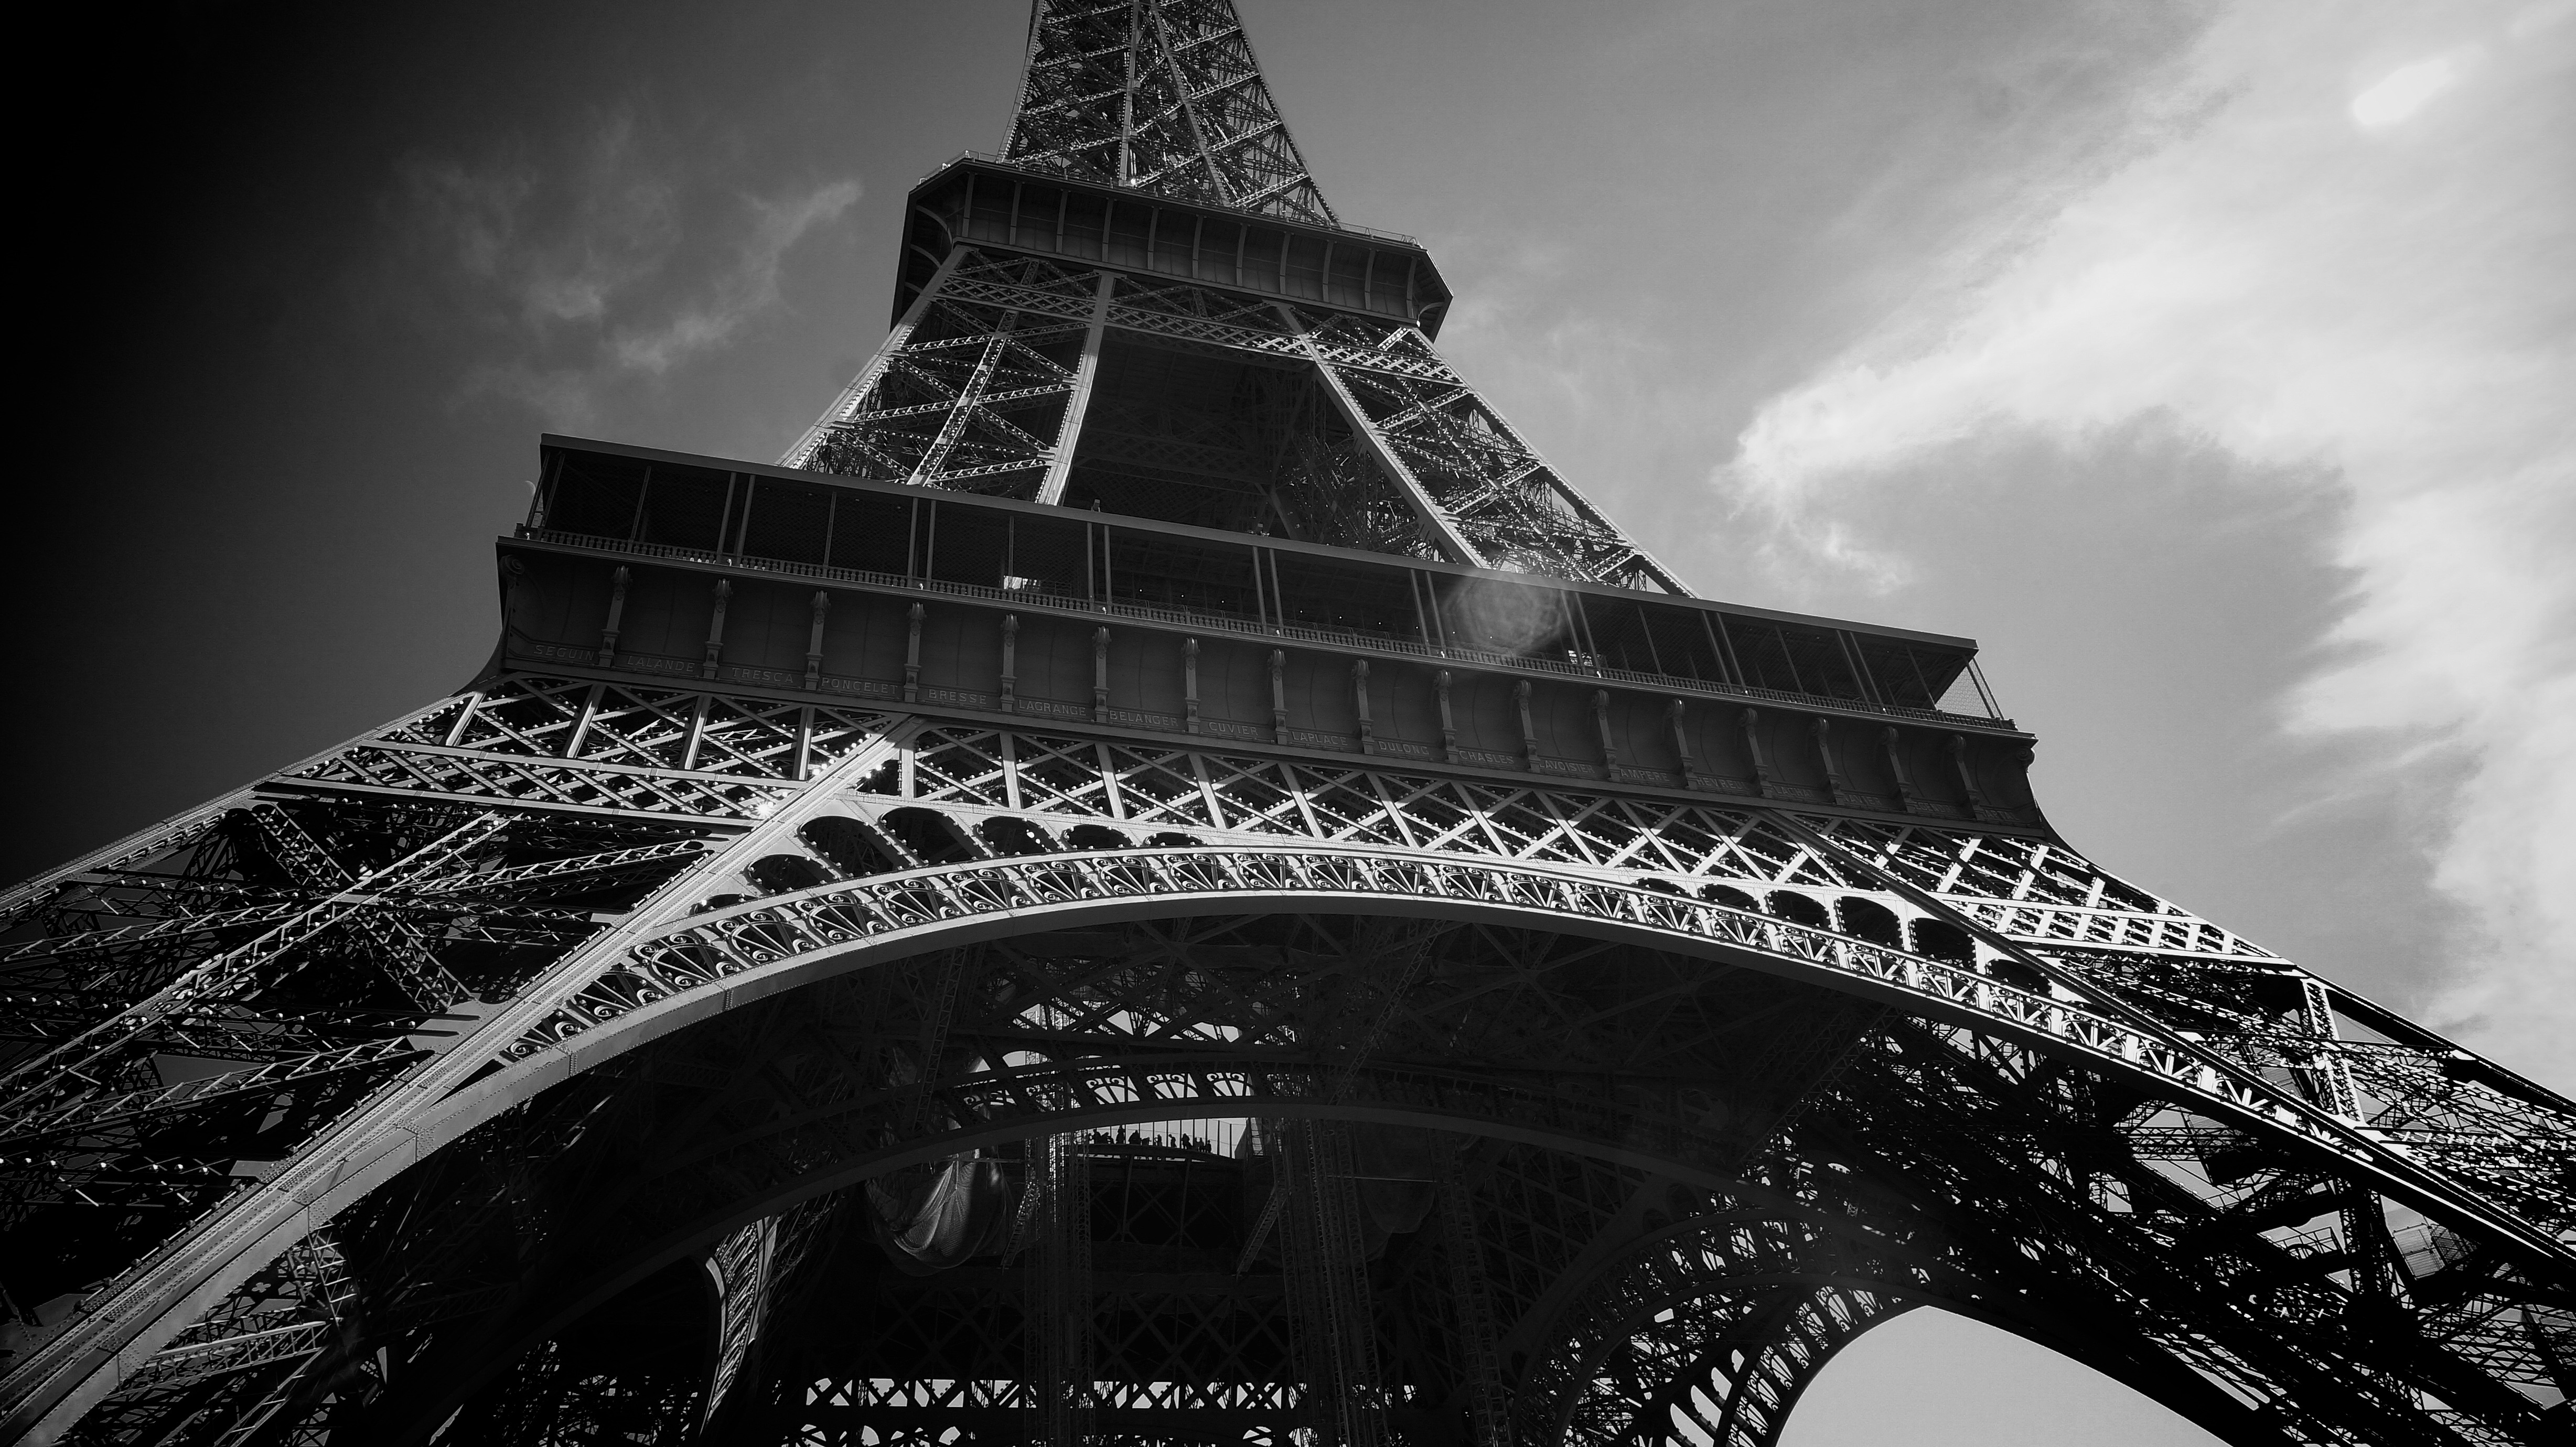
black and white, architecture, white, night, photography, skyscraper, cityscape, arch, reflection, tower, landmark, darkness, black, monochrome, symmetry, metropolis, monochrome photography